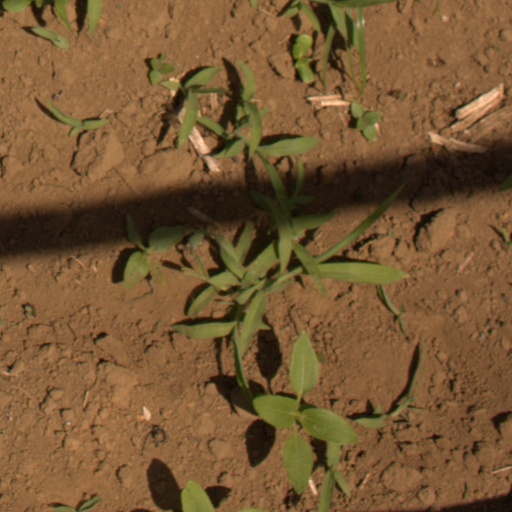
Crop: Jerusalem artichoke